Egor Sokolov

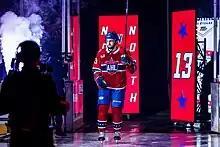
Sokolov at the 2023 AHL All-Star Game.

Egor Sokolov (born June 7, 2000) is a Russian professional ice hockey left winger for CSKA Moscow of the Kontinental Hockey League (KHL). He was selected by the Ottawa Senators in the second round, 61st overall, of the 2020 NHL entry draft.